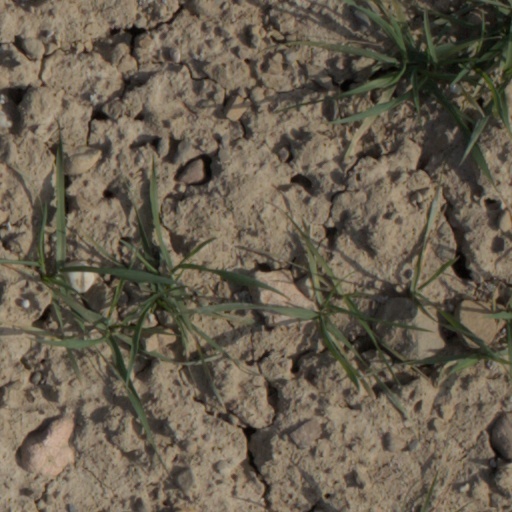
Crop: wheat